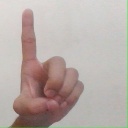
अक्षर: ड